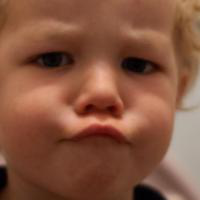
Age group: age 01-10